Forth Dimension Displays

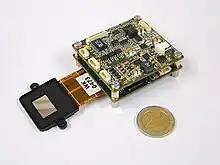
WXGA-R5 compared to €2 coin

ForthDD/Kopin is a supplier of microdisplays for Near-To-Eye (NTE) applications and spatial light modulators for fringe projection systems.